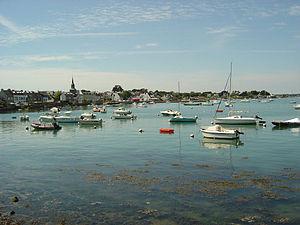
Locmariaquer [lɔkmaʁjakɛʁ] est une commune française située dans le département du Morbihan, en région Bretagne.
Situé au cœur de la commune de Locmariaquer, en Bretagne, le port de Locmariaquer est un ancien port de pêche côtière datant du début du XXᵉ siècle.